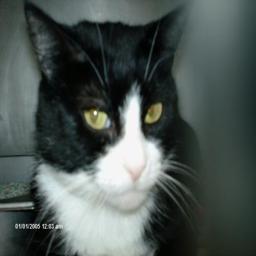
Animal: cats